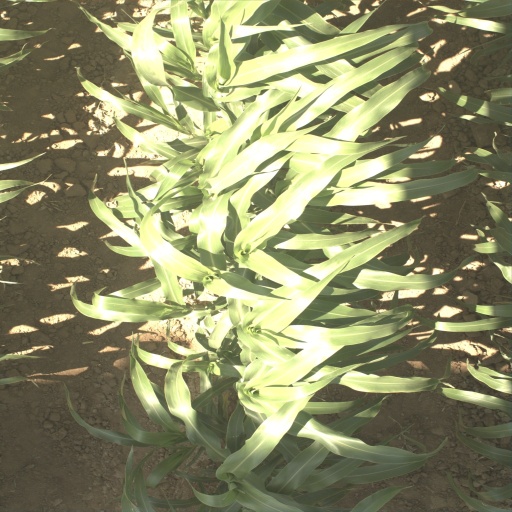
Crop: sorghum